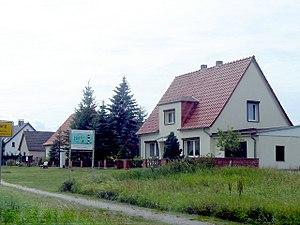
Garz est une commune de l'arrondissement de Poméranie-Occidentale-Greifswald, Land de Mecklembourg-Poméranie-Occidentale.